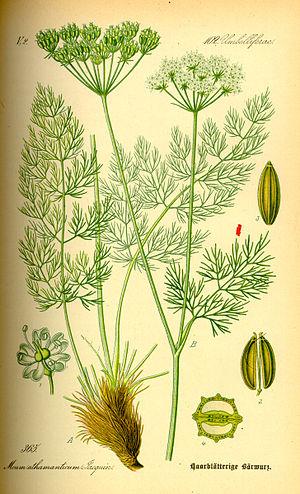
Le cerfeuil des Alpes, fenouil de montagne ou fenouil des Alpes est une espèce de plantes herbacées vivaces de la famille des Apiacées. Elle est cultivée comme plante ornementale ou comme plante condimentaire pour ses feuilles aromatiques.
Meum, est un genre de plantes herbacées de la famille des Apiaceae qui comprend un nombre variable d'espèces selon les auteurs, dont une seule en Europe, Meum athamanticum. Les racines de ce Fenouil des Alpes étaient un des multiples constituants de la thériaque de la pharmacopée maritime occidentale au XVIIIᵉ siècle.